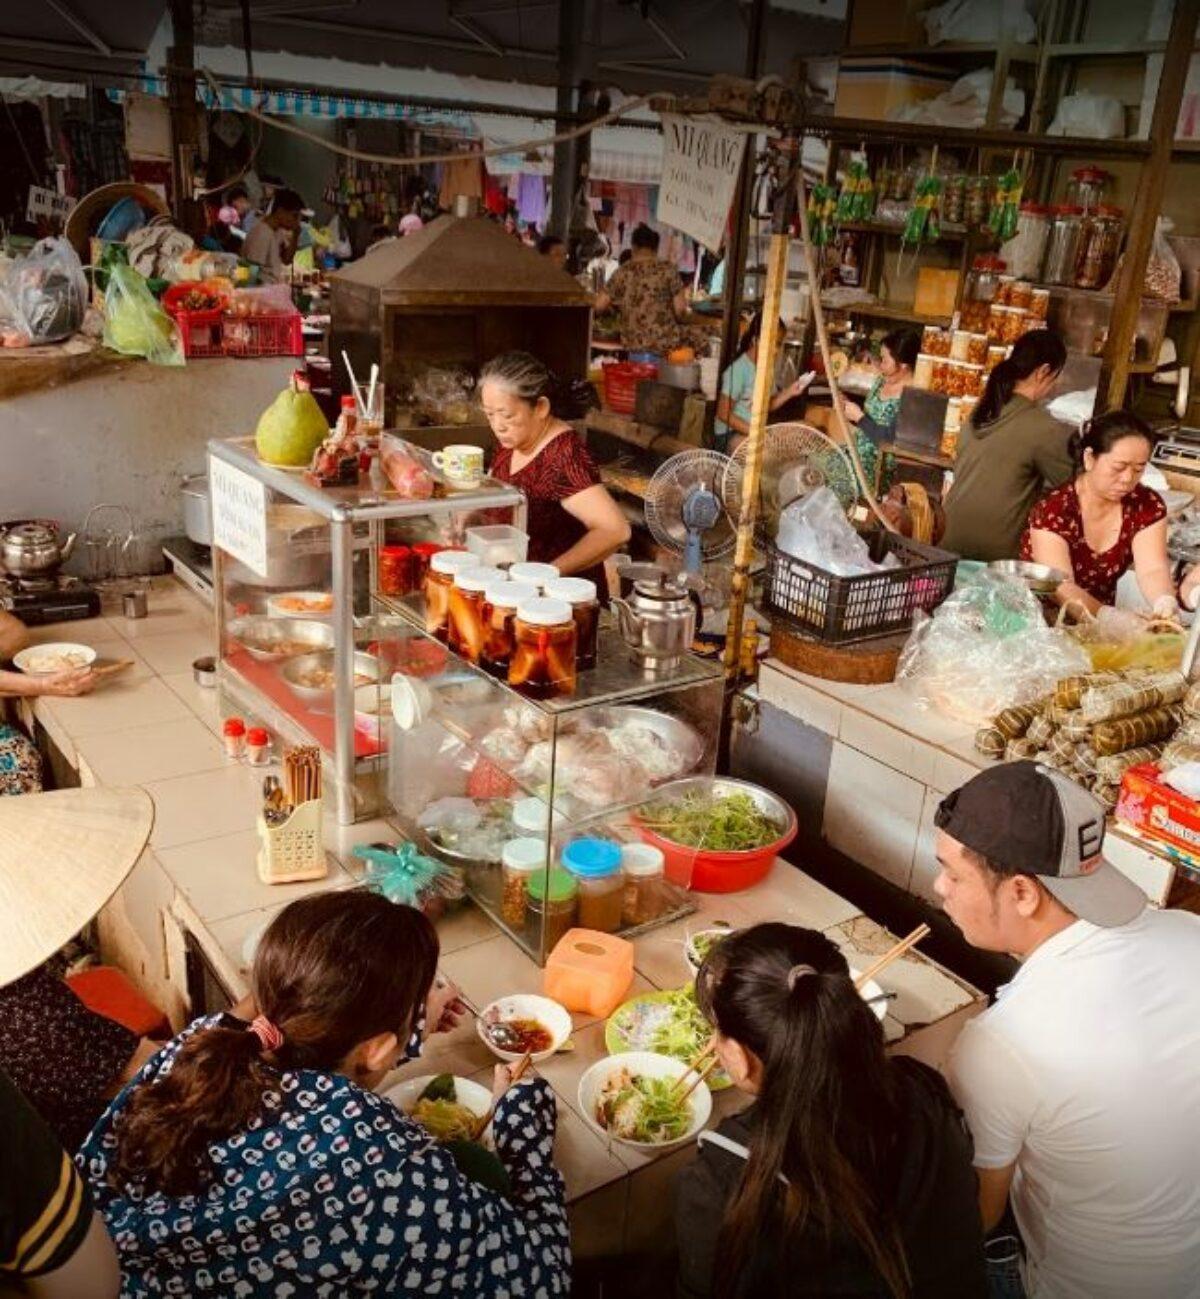
có một người phụ nữ đang xuất hiện bên trong một quầy hàng